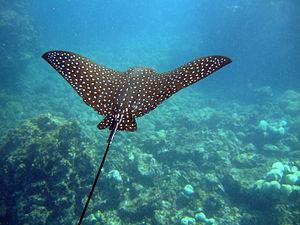
La Raie léopard ou Aigle de mer-léopard est une espèce de poissons cartilagineux de la famille des Myliobatidae qui se rencontre dans les zones tropicales et subtropicales.